Potters Bar Brook

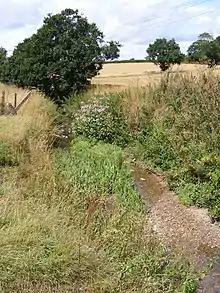
Potters Bar Brook near Warrengate Farm

Potters Bar Brook is a 3.3 km (2.0 mi) long stream (brook) in Hertfordshire, England, that is a tributary to the Mimmshall Brook.